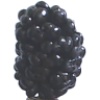
Label: Mulberry 1